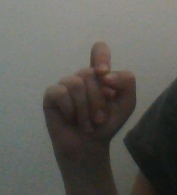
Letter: fa